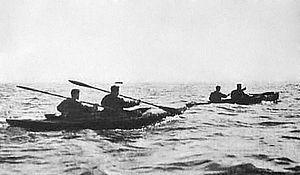
Un kayak ou kayac est un type de pirogue légère utilisant une pagaie pour le propulser, le diriger et l’équilibrer.
L'estuaire de la Gironde ou Gironde est un estuaire du sud-ouest de la France dont les eaux baignent deux départements : la Gironde et la Charente-Maritime, tous deux en région Nouvelle-Aquitaine.
L'opération Frankton est une opération militaire de la Seconde Guerre mondiale menée par dix hommes d'une petite unité de commandos britanniques, le Special Boat Service des Royal Marines, rattachés aux opérations combinées. Le raid, qui commence le 7 décembre 1942 par la mise à l'eau de cinq kayaks au large de l'estuaire de la Gironde, a pour but l'attaque de forceurs de blocus, des navires de l’Axe, basés dans le port de Bordeaux assurant des liaisons avec le Japon. L'opération sera un succès mais huit des dix commandos y perdront la vie, noyés ou exécutés par les Allemands.